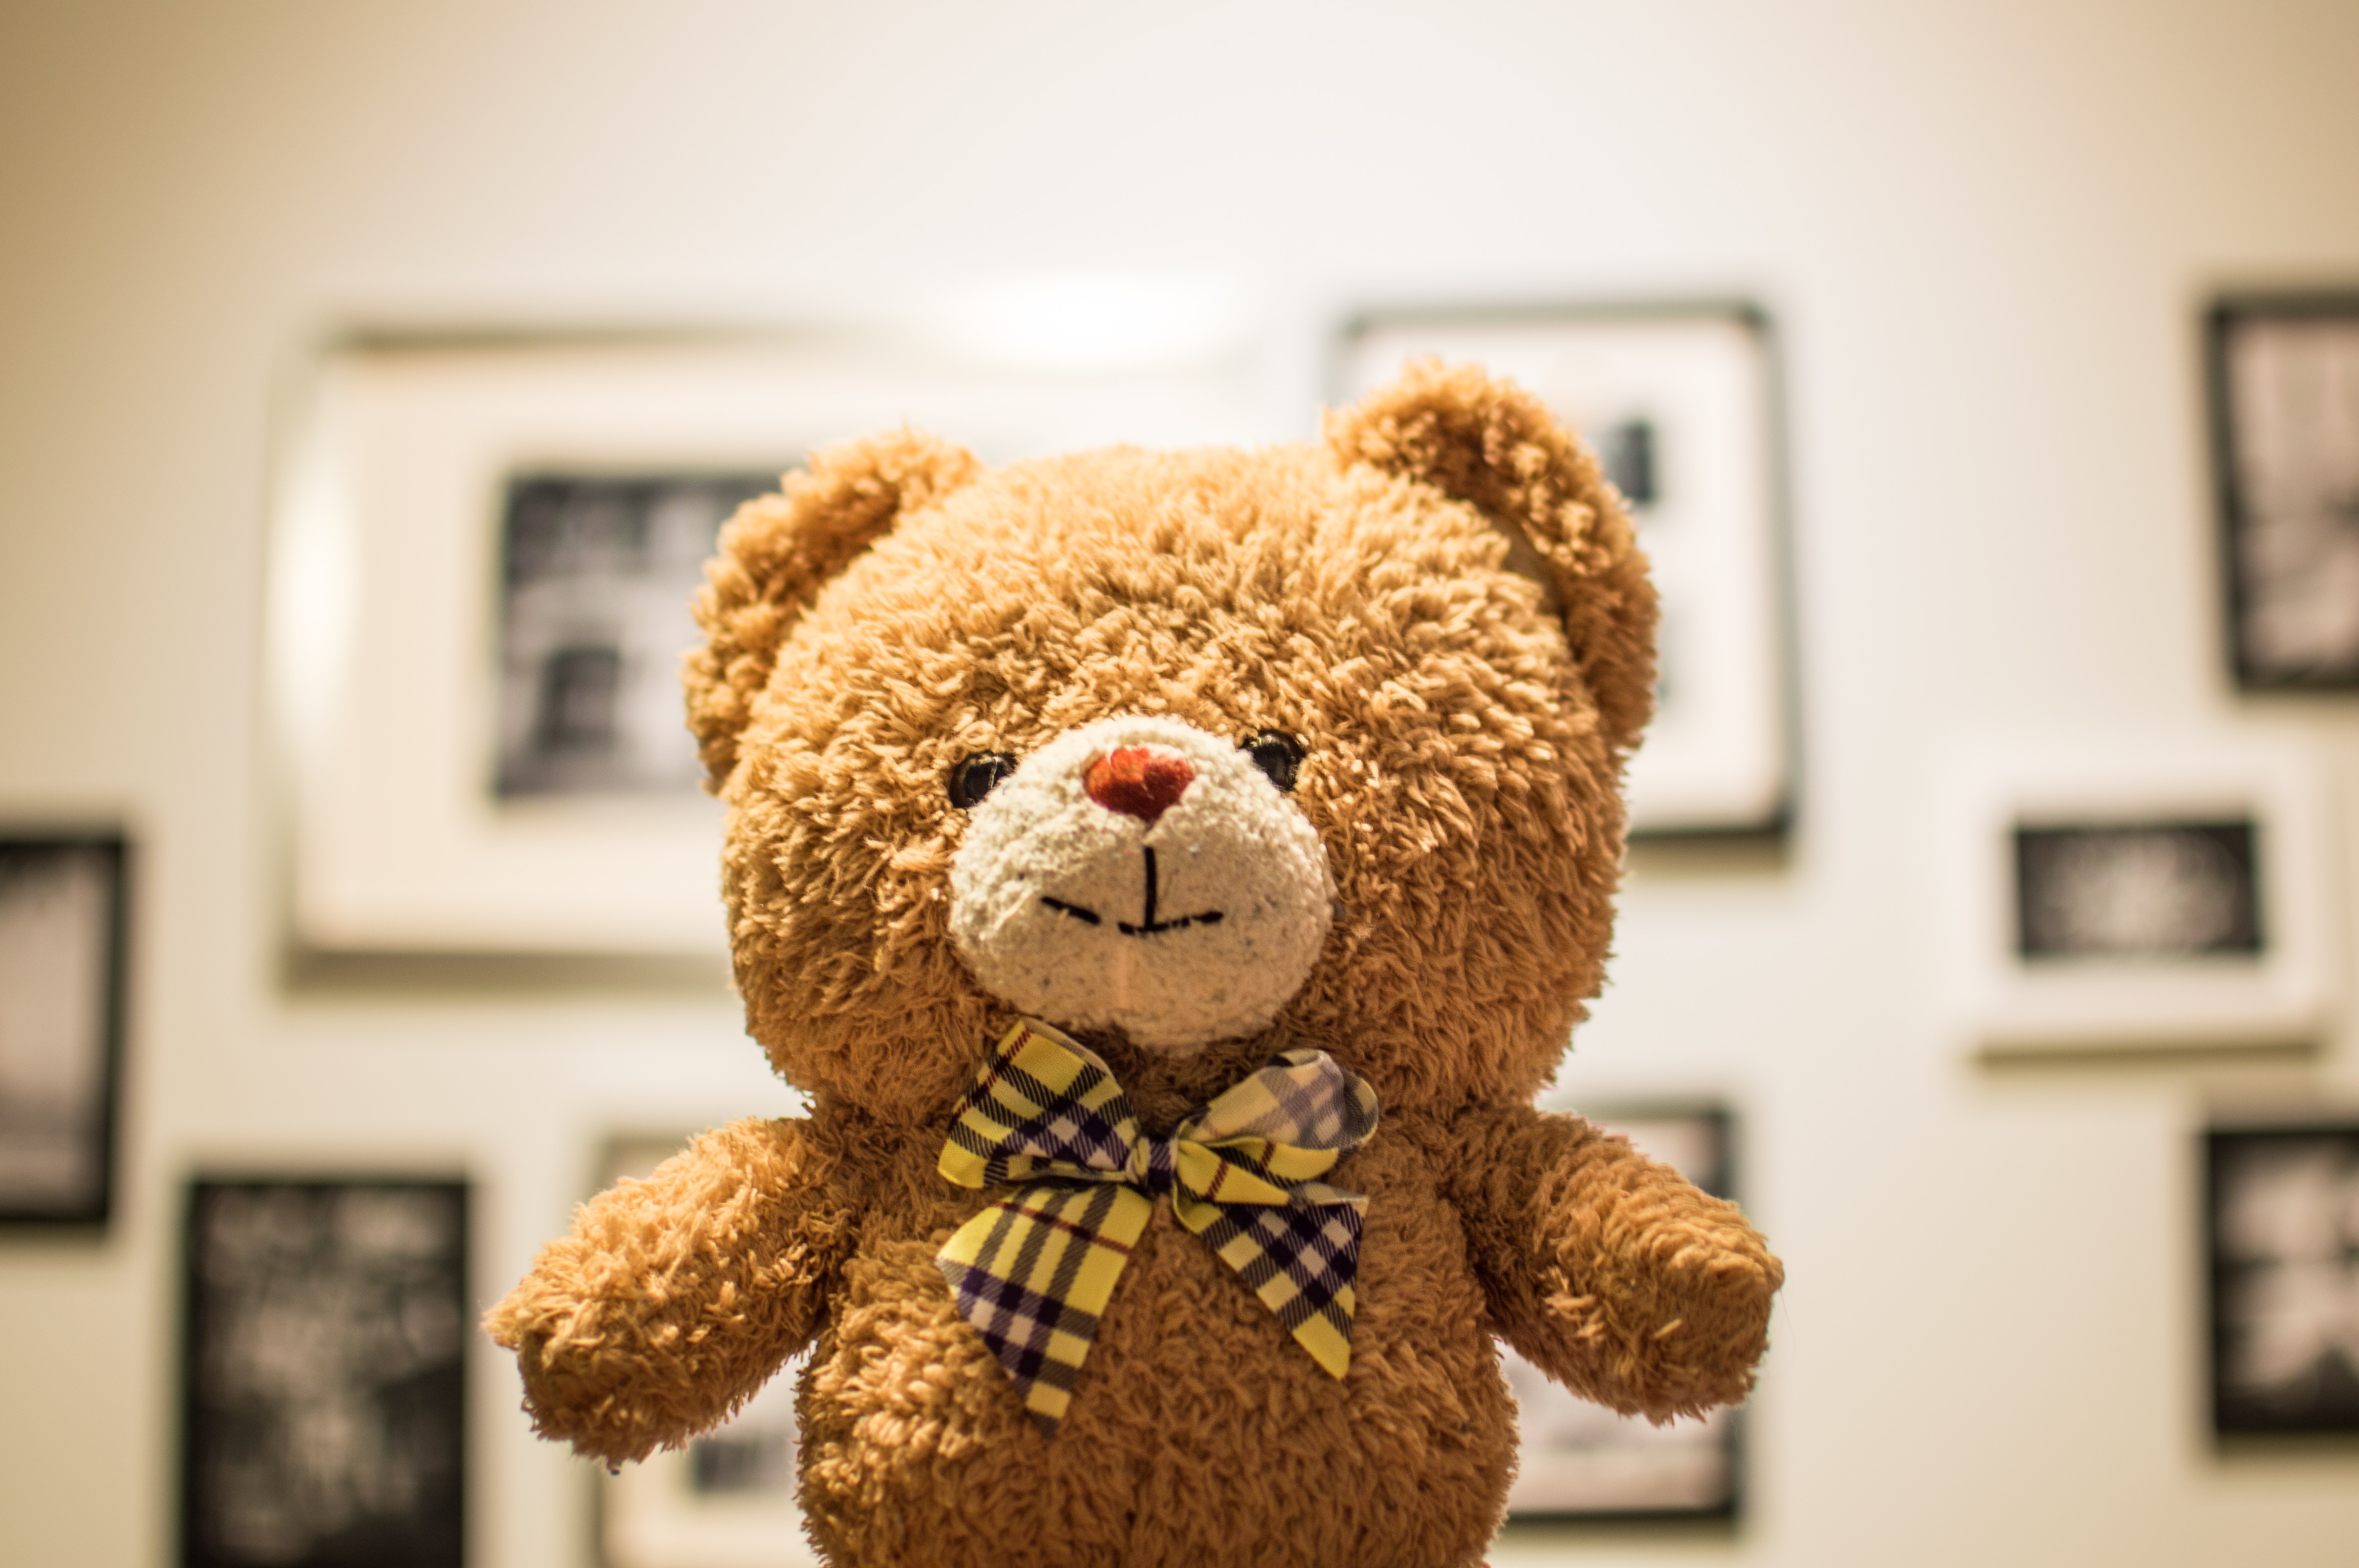
teddy bear, stuffed toy, toy, plush, yellow, bear, room, photography, plant, fur, ear, flower